Alex de Angelis

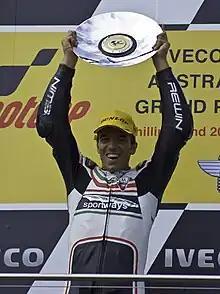
De Angelis at the 2010 Australian Grand Prix

Alex de Angelis (born 26 February 1984) is a Sammarinese retired motorcycle road racer.